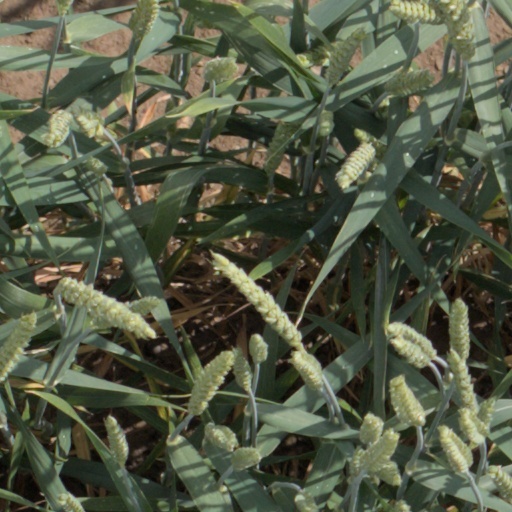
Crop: wheat